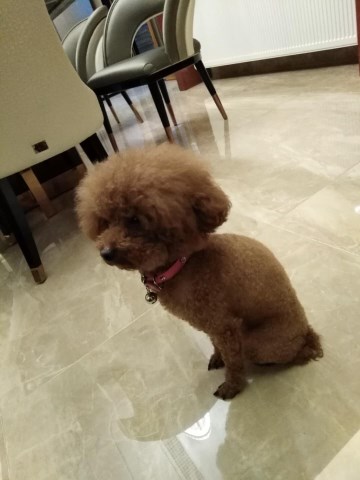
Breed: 7449-n000128-teddy